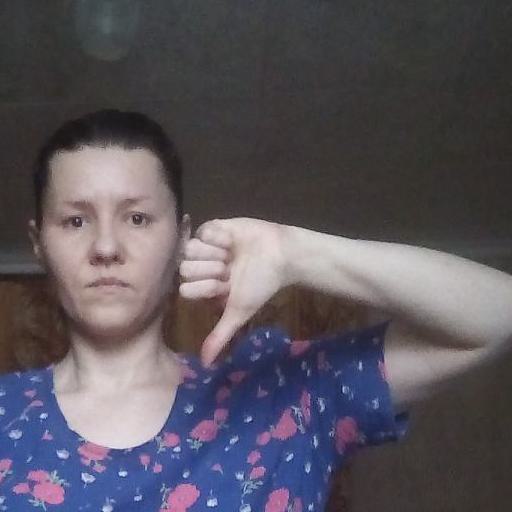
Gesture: dislike